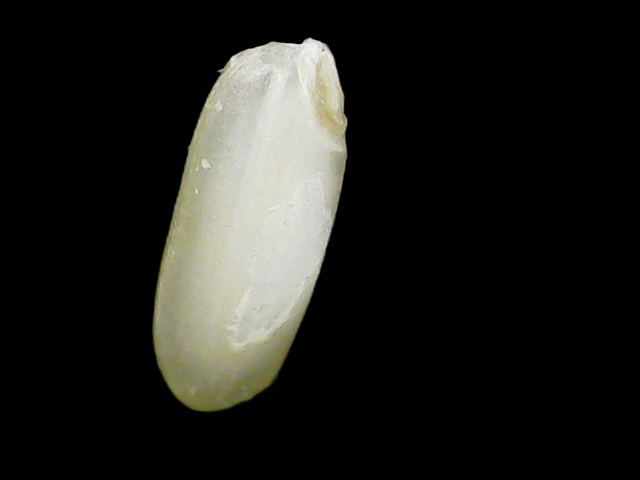
Rice variety: Binadhan24